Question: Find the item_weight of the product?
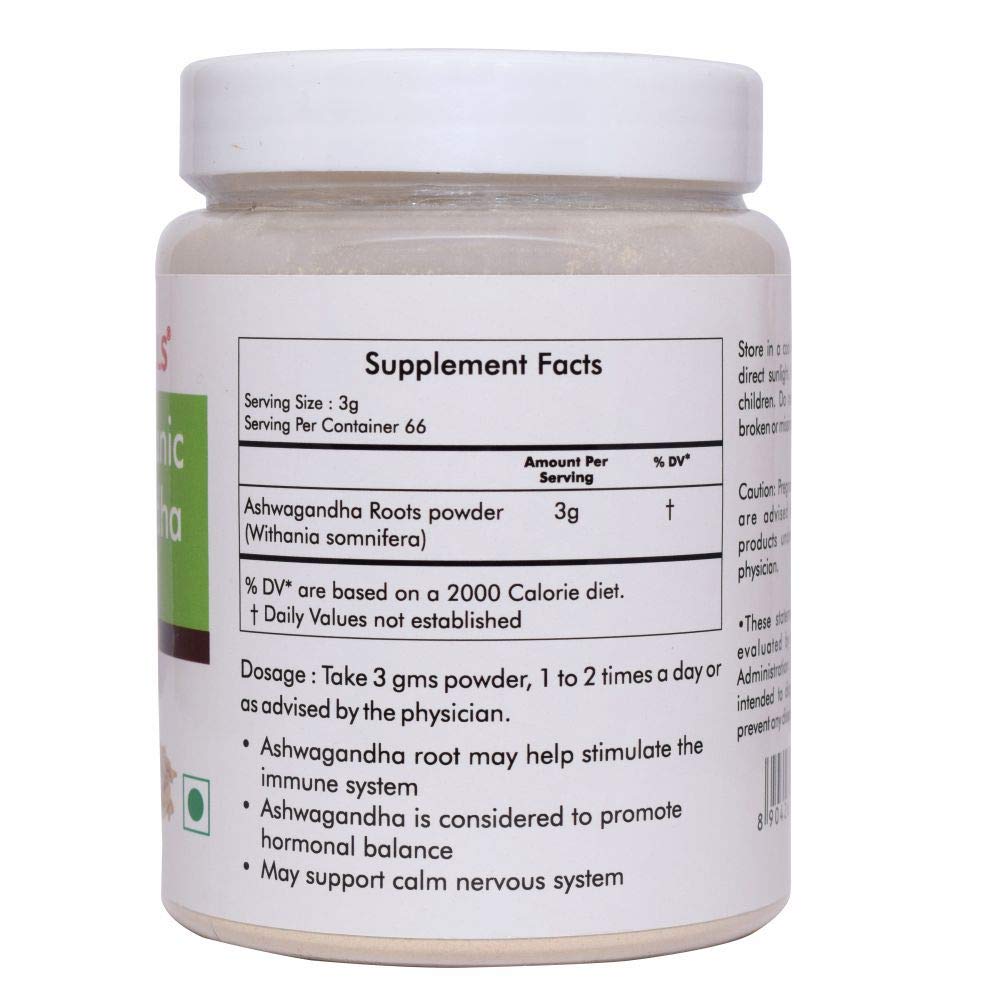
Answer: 3 gram